Zare (film)

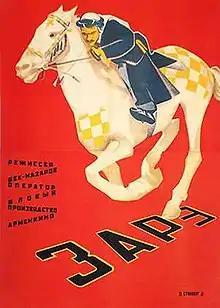

Zare is a 1926 Soviet Armenian drama film, written and directed by Hamo Beknazarian. Zare is the first Armenian film dedicated to Kurdish culture and was inspired by the text "Zare" written by Hakob Ghazaryan.